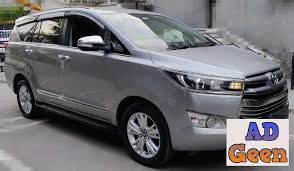
Label: noambulance